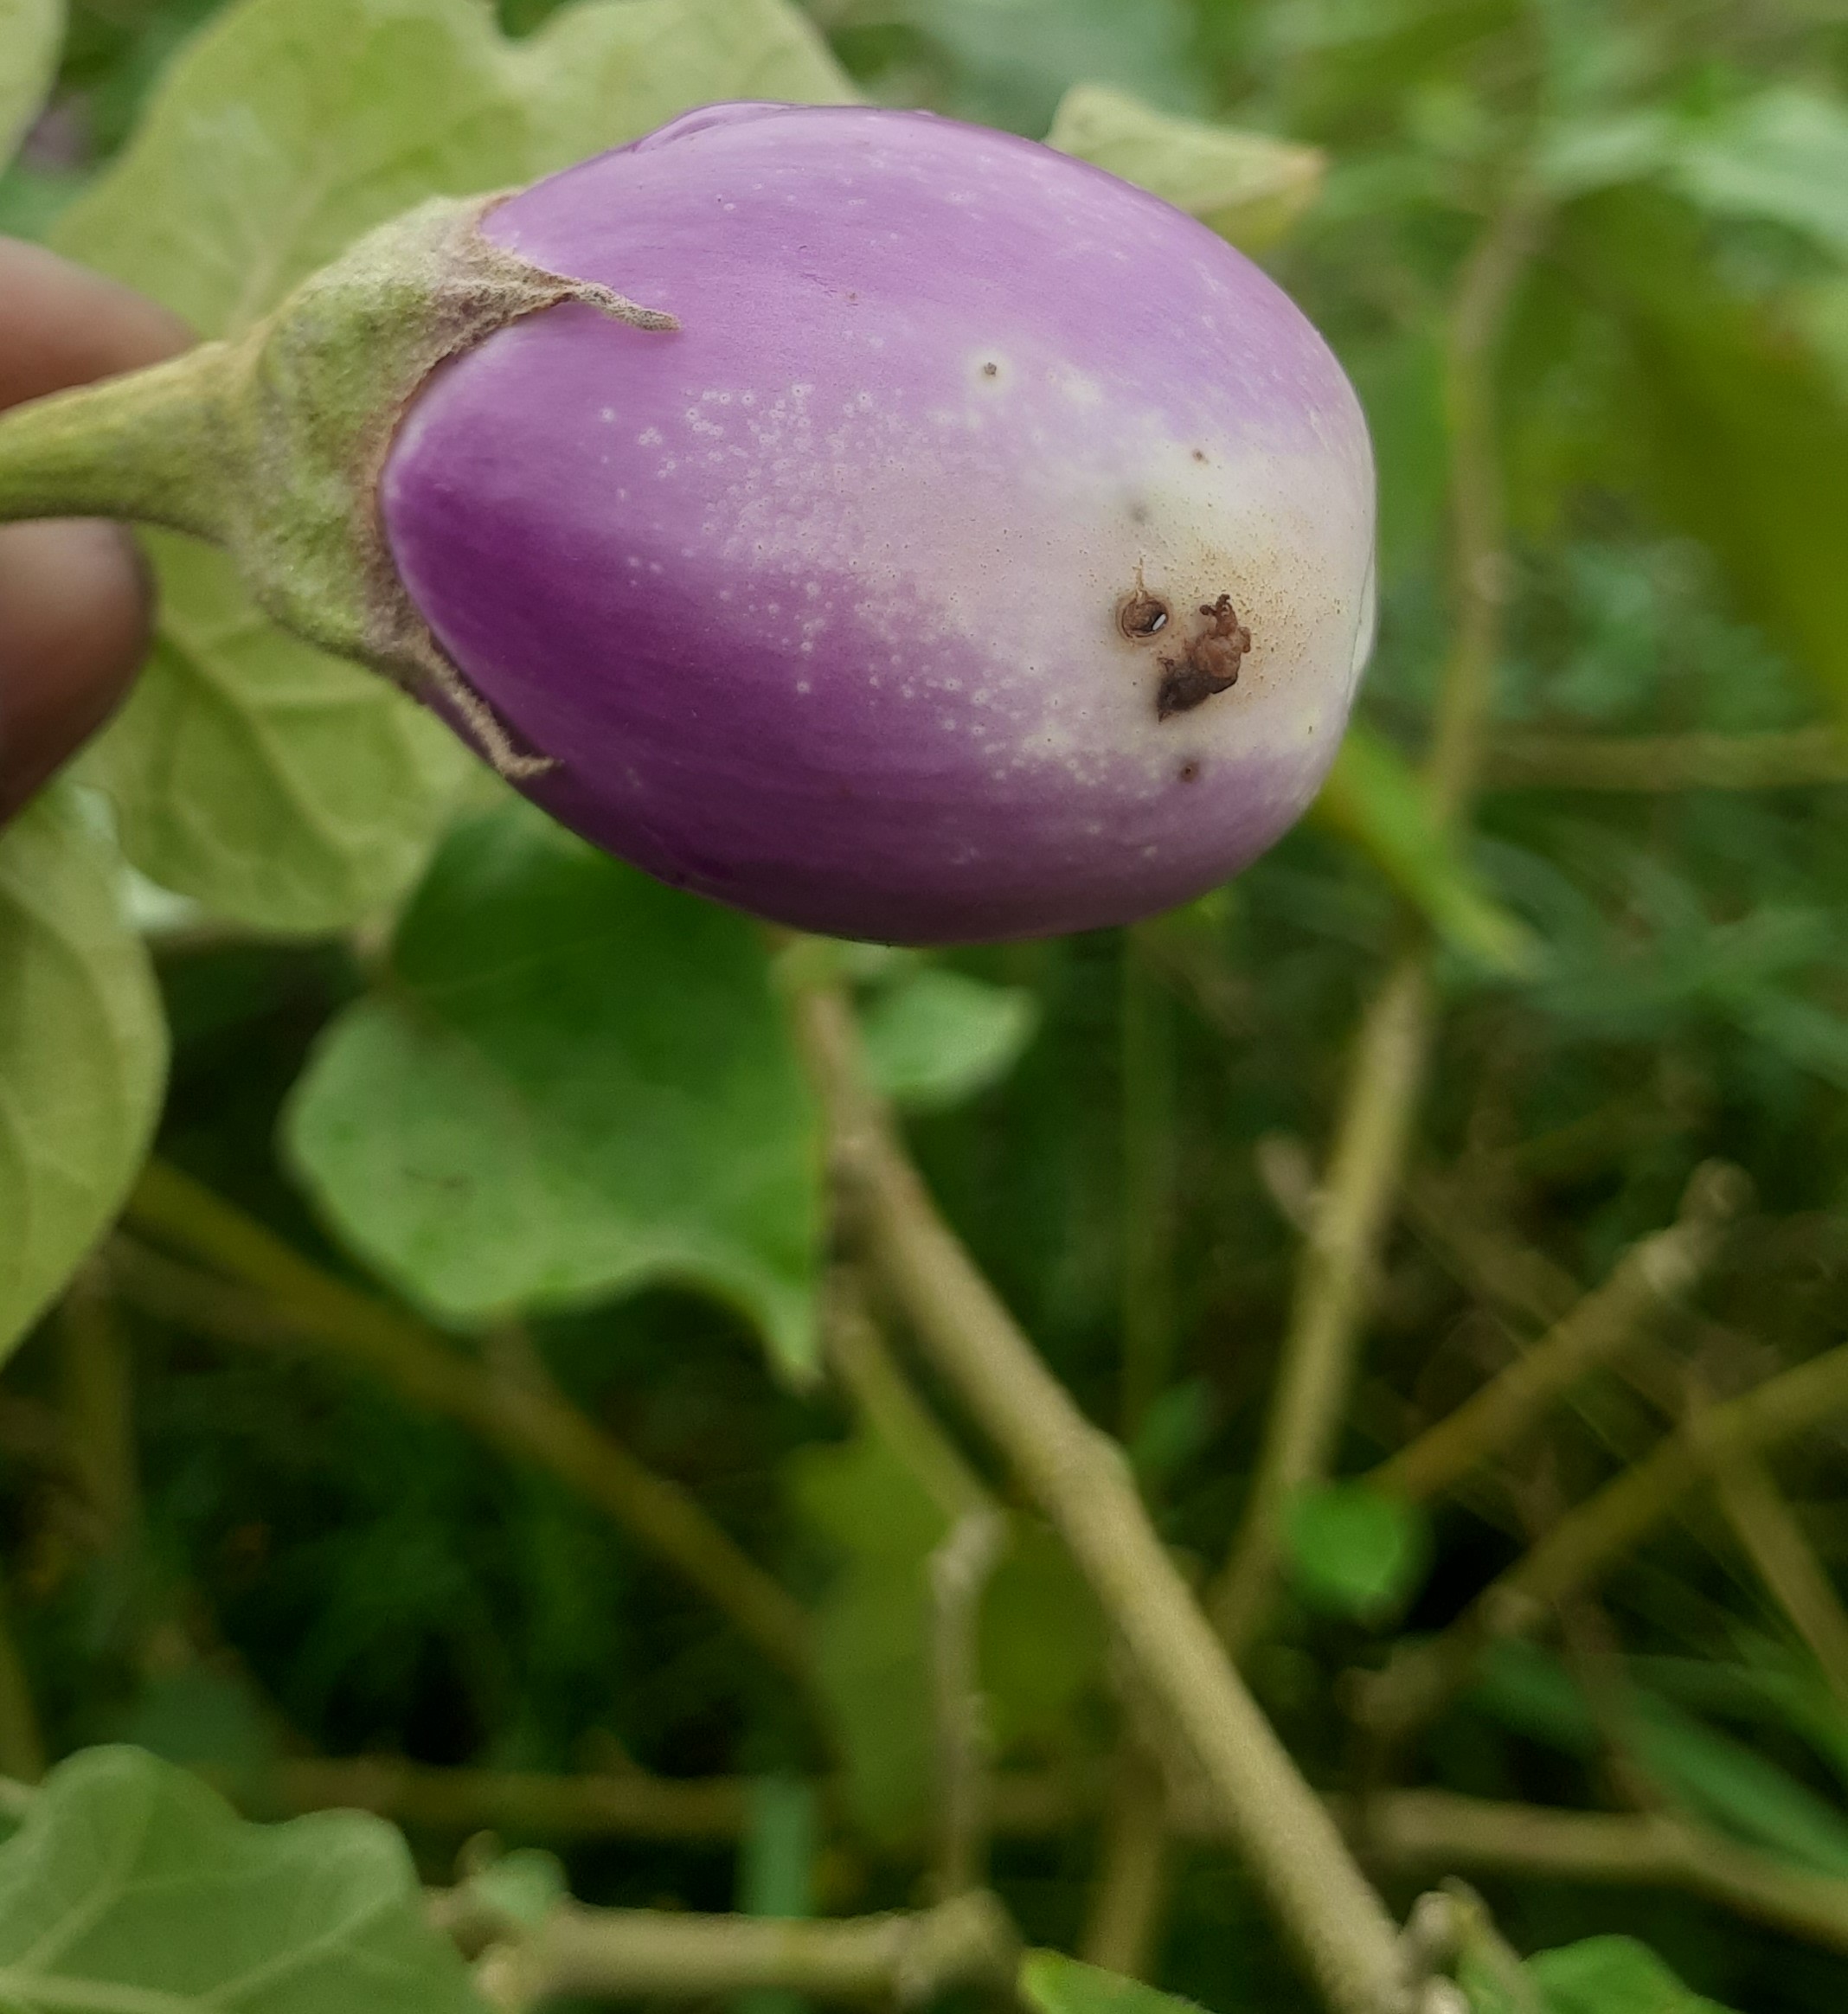
Label: Shoot and Fruit Borer